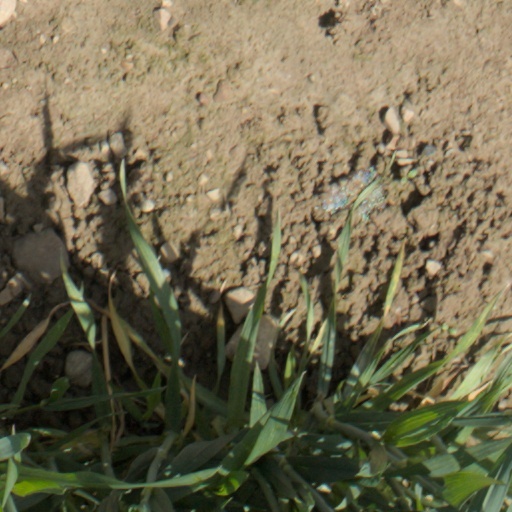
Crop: wheat